Long Bay Correctional Centre

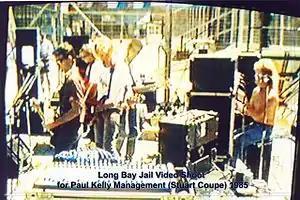
Paul Kelly & the Coloured Girls, Long Bay Gaol, Christmas Eve, 1985

On Christmas Eve (24 December) 1985, Australian musician Paul Kelly performed at Long Bay.